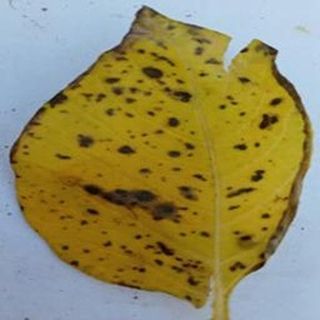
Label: potato_early_blight